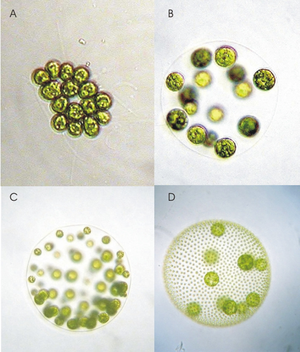
Les Volvocales sont un ordre d'algues vertes de la classe des Chlorophyceae.